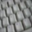
Label: keyboard